James Norman Hall House

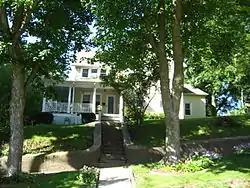

The James Norman Hall House is a historic residence located in Colfax, Iowa, United States. This was an early home of author James Norman Hall. His first book was written here, and it figured into his other works, notably "Oh Millersburg!" He is best known as a co-author of the 1932 novel "Mutiny on The Bounty". Most of Hall's life, however, was lived outside of Colfax and the United States in his later years. The two-story, frame house, follows an L-plan. There is a single story wrap around porch on the west, south and half of the southeast sides. It was listed on the National Register of Historic Places in 1984.